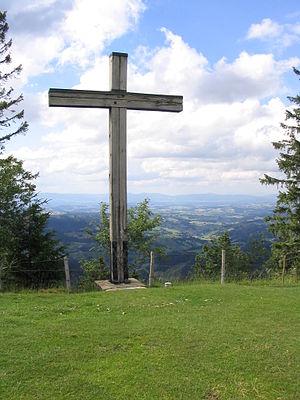
Le Napf est un sommet de Suisse situé à l'est du canton de Berne, très près de la limite avec le canton de Lucerne. Celui-ci culmine à 1 406 m d'altitude. Sur son sommet, une station météorologique automatique de MétéoSuisse a été installée.